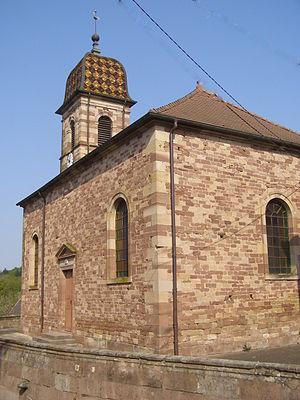
Eglise de Belverne (70) .
Belverne est une commune française située dans le département de la Haute-Saône en région Bourgogne-Franche-Comté.